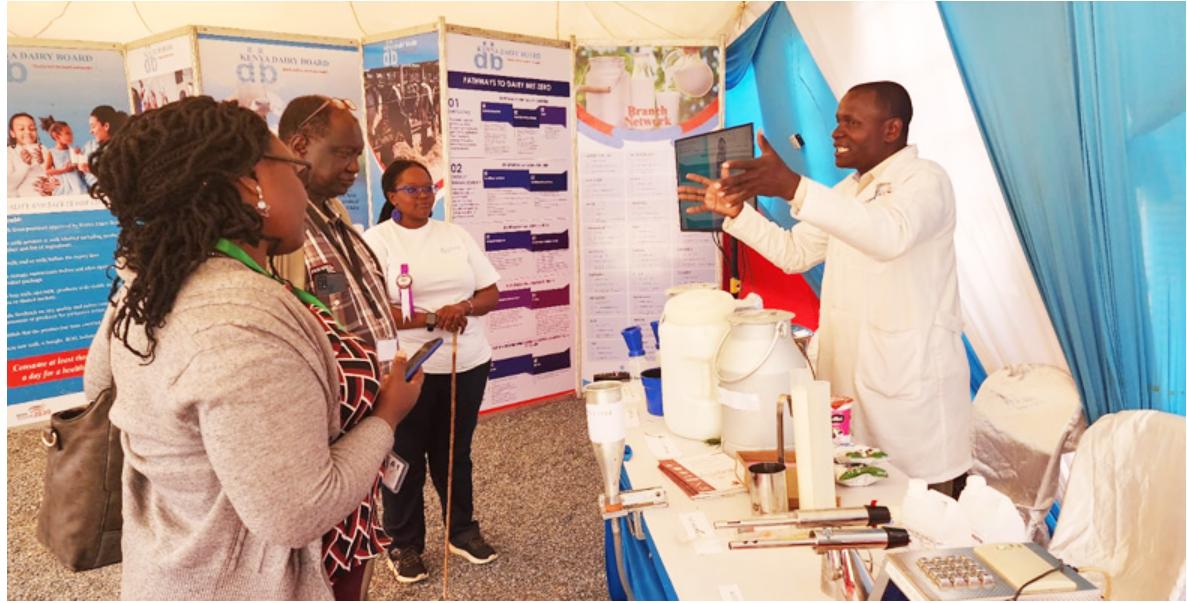
Mhudumu wa kilimo anawaelezea watu mambo yatakayowasaidia katika kilimo. Chati kadhaa zimewazunguka na niza rangi ya bluu na zimechorwa picha mbalimbali. Watu hawa wanasikiza kwa makini maelezo wanayopewa.